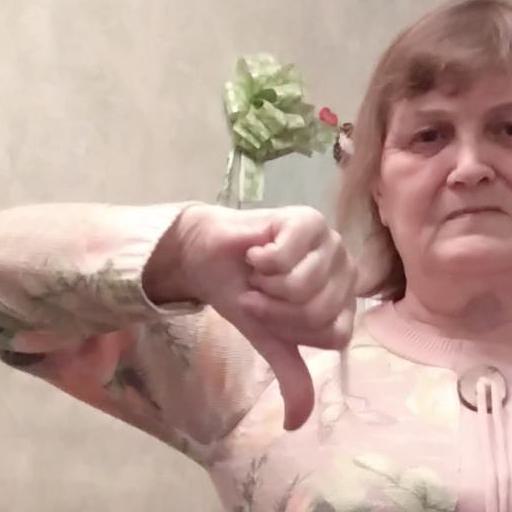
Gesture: dislike